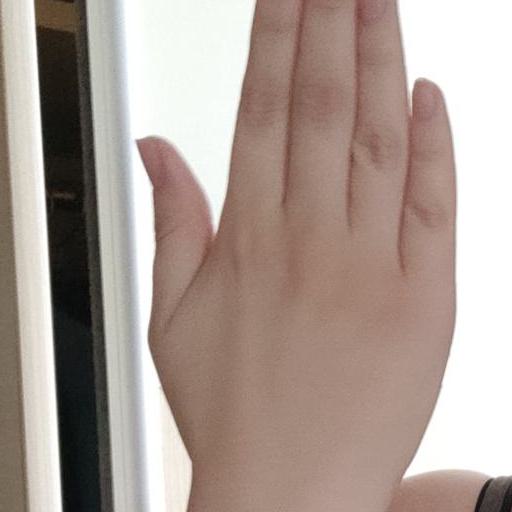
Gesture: stop_inverted